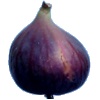
Label: Fig 1